Sky position (RA, Dec in degrees): 355.225, 1.123
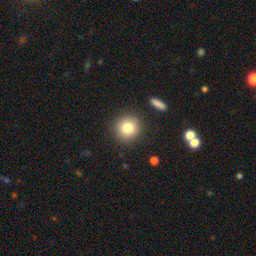
Galaxy morphology: Round Smooth Galaxies